Holmesfield

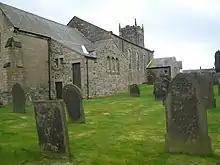
St. Swithin's Church

Within Holmesfield civil parish are 43 structures that are listed by Historic England for their historic or architectural interest. None is listed as Grade I but there are five structures (Cartledge Hall, Holmesfield Hall, Unthank Hall, farm outbuildings east of Holmesfield Hall, and an outbuilding southwest of Unthank Hall) that are listed as Grade II*. The other structures, including Woodthorpe Hall, Cartledge Grange and the parish church, are listed as Grade II.